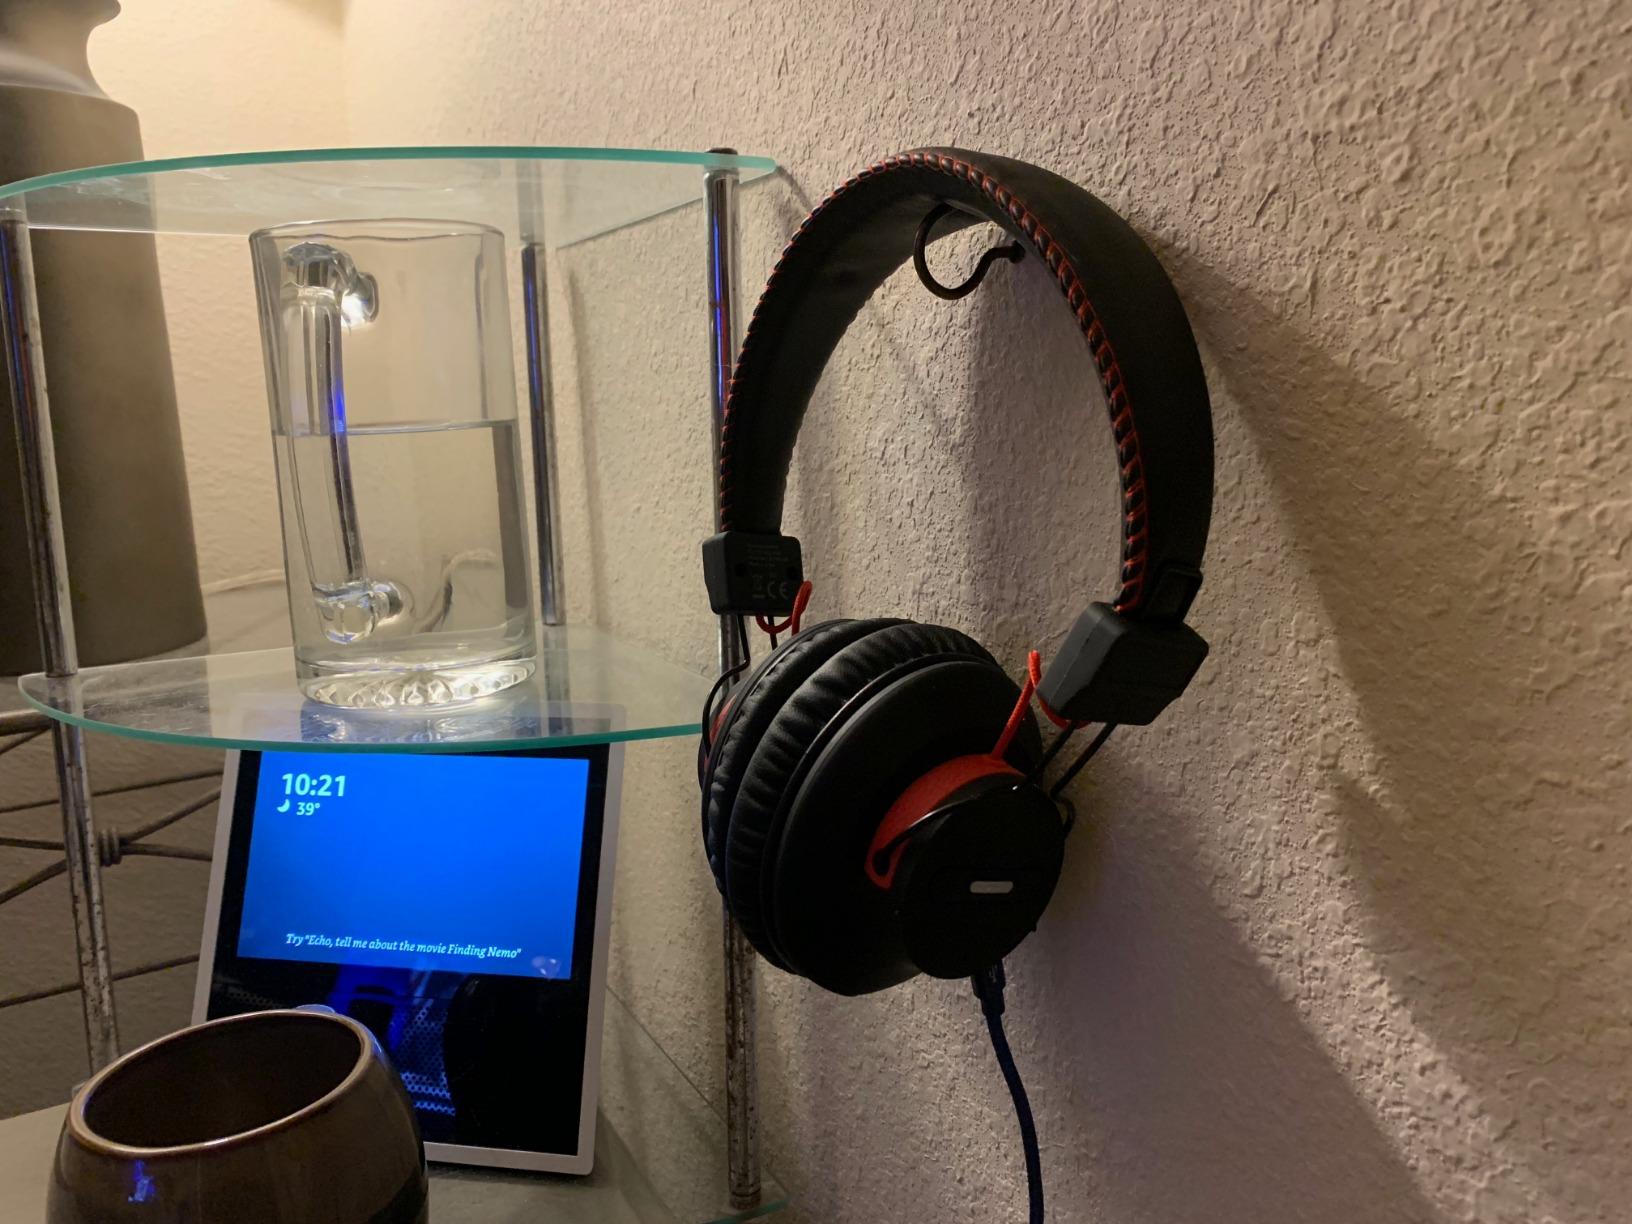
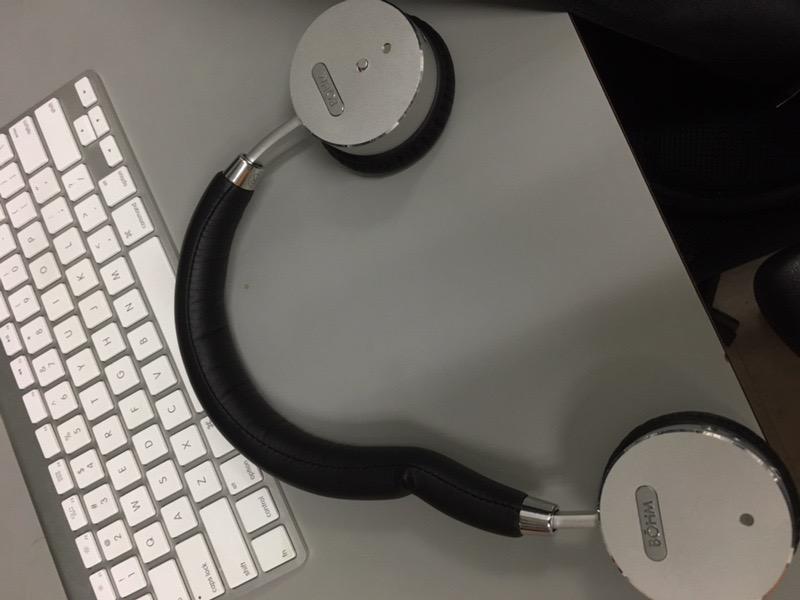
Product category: headphones
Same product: no